Suceava

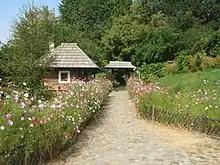
Bukovina Village Museum - The Câmpulung Moldovenesc Hut and the main entrance.

Bukovina Village Museum is an open-air museum that highlights the traditional cultural and architectural heritage of Bukovina region. It is located in the eastern part of Suceava, near the Seat Fortress. It was founded in the 1970s, but its major expansion and development took place after 1990. The museum is designed as a traditional village in Bukovina, containing houses and various objectives from the ethnographic areas of Rădăuți, Humor, Câmpulung Moldovenesc, Dorna, and Fălticeni.